2017 Alamo Bowl

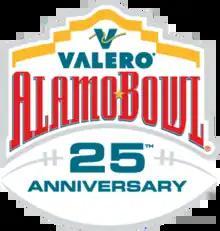

The 2017 Alamo Bowl (December) was a college football bowl game played on December 28, 2017, at the Alamodome in San Antonio, Texas. The 25th annual Alamo Bowl featured the Stanford Cardinal of the Pac-12 against the TCU Horned Frogs of the Big 12. It was one of the 2017–18 bowl games concluding the 2017 FBS football season. Sponsored by Valero Energy, the game was officially known as the Valero Alamo Bowl. The contest was televised on ESPN, with kickoff at 8:00 p.m. (CST).